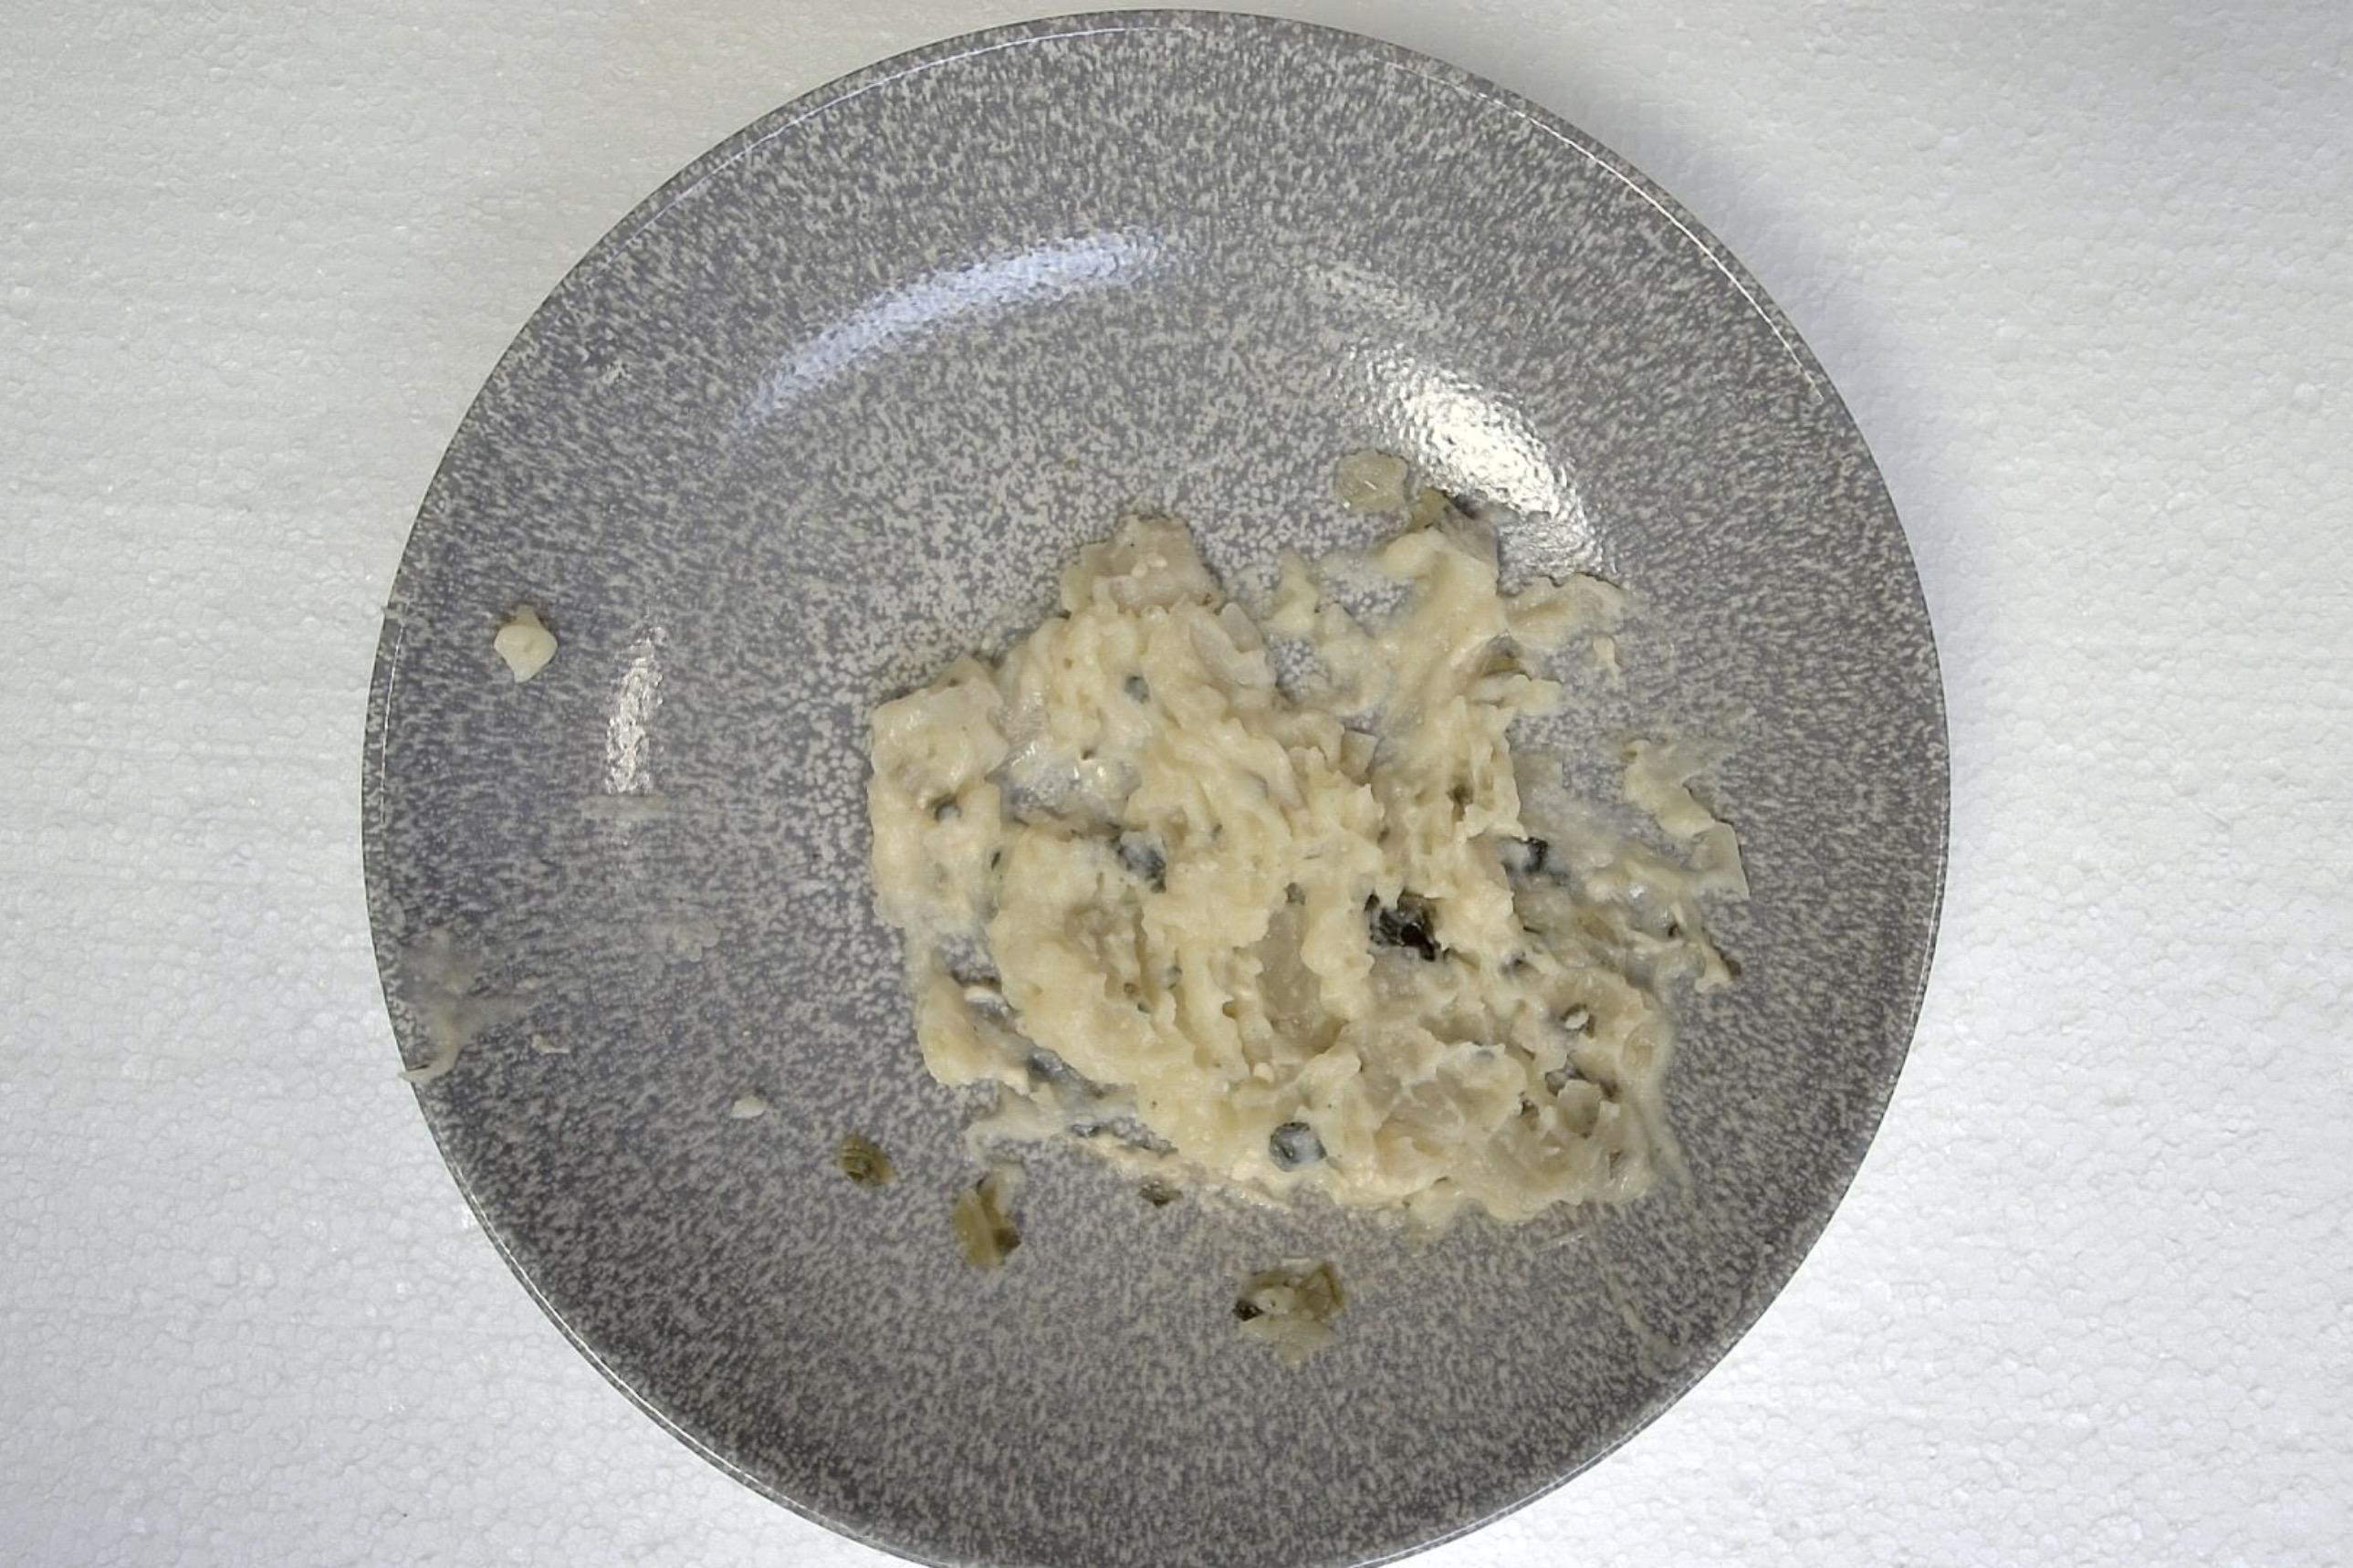
Dish: Pfanne mit Kartoffelpüree , Fleischbällchen gebrüht und Wirsing Zwiebel in Helle Sauce
Portion size: Normale Portion
Ingredients: mashed-potatoes, savoy-cabbage, onion, light-sauce-or-white-sauce, poached-meatballs
Weight as served: 350 g
Energy as served: 383.76 kcal (1.603,440 kJ)
Fat: 22.84 g (saturated: 7.97 g)
Carbohydrates: 28.33 g (sugar: 5 g)
Protein: 14.74 g
Salt: 3.41 g
Weight after return: 0 g
Energy after return: 0 kcal